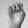
ASL letter: E